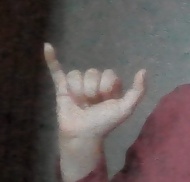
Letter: ya